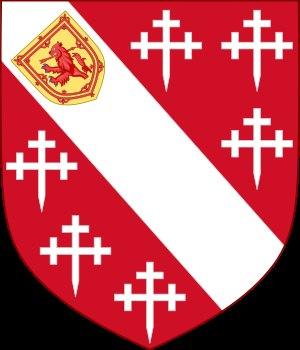
La famille Howard est une famille de l'aristocratie britannique.